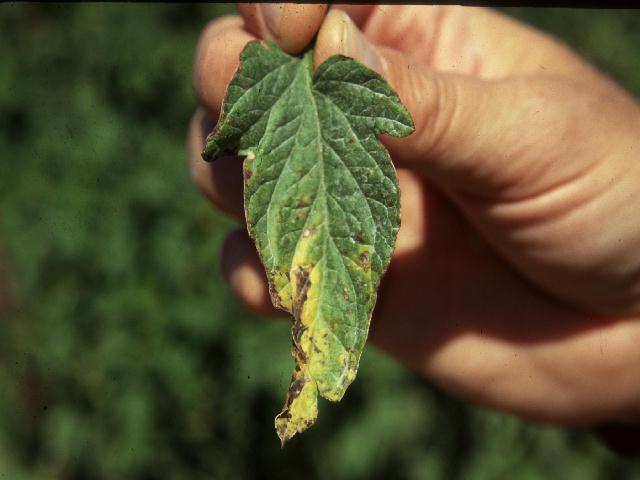
Labels: Tomato leaf bacterial spot